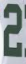
Number: 2